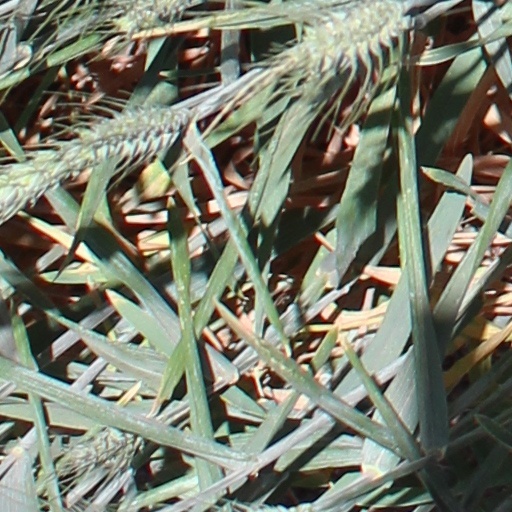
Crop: wheat